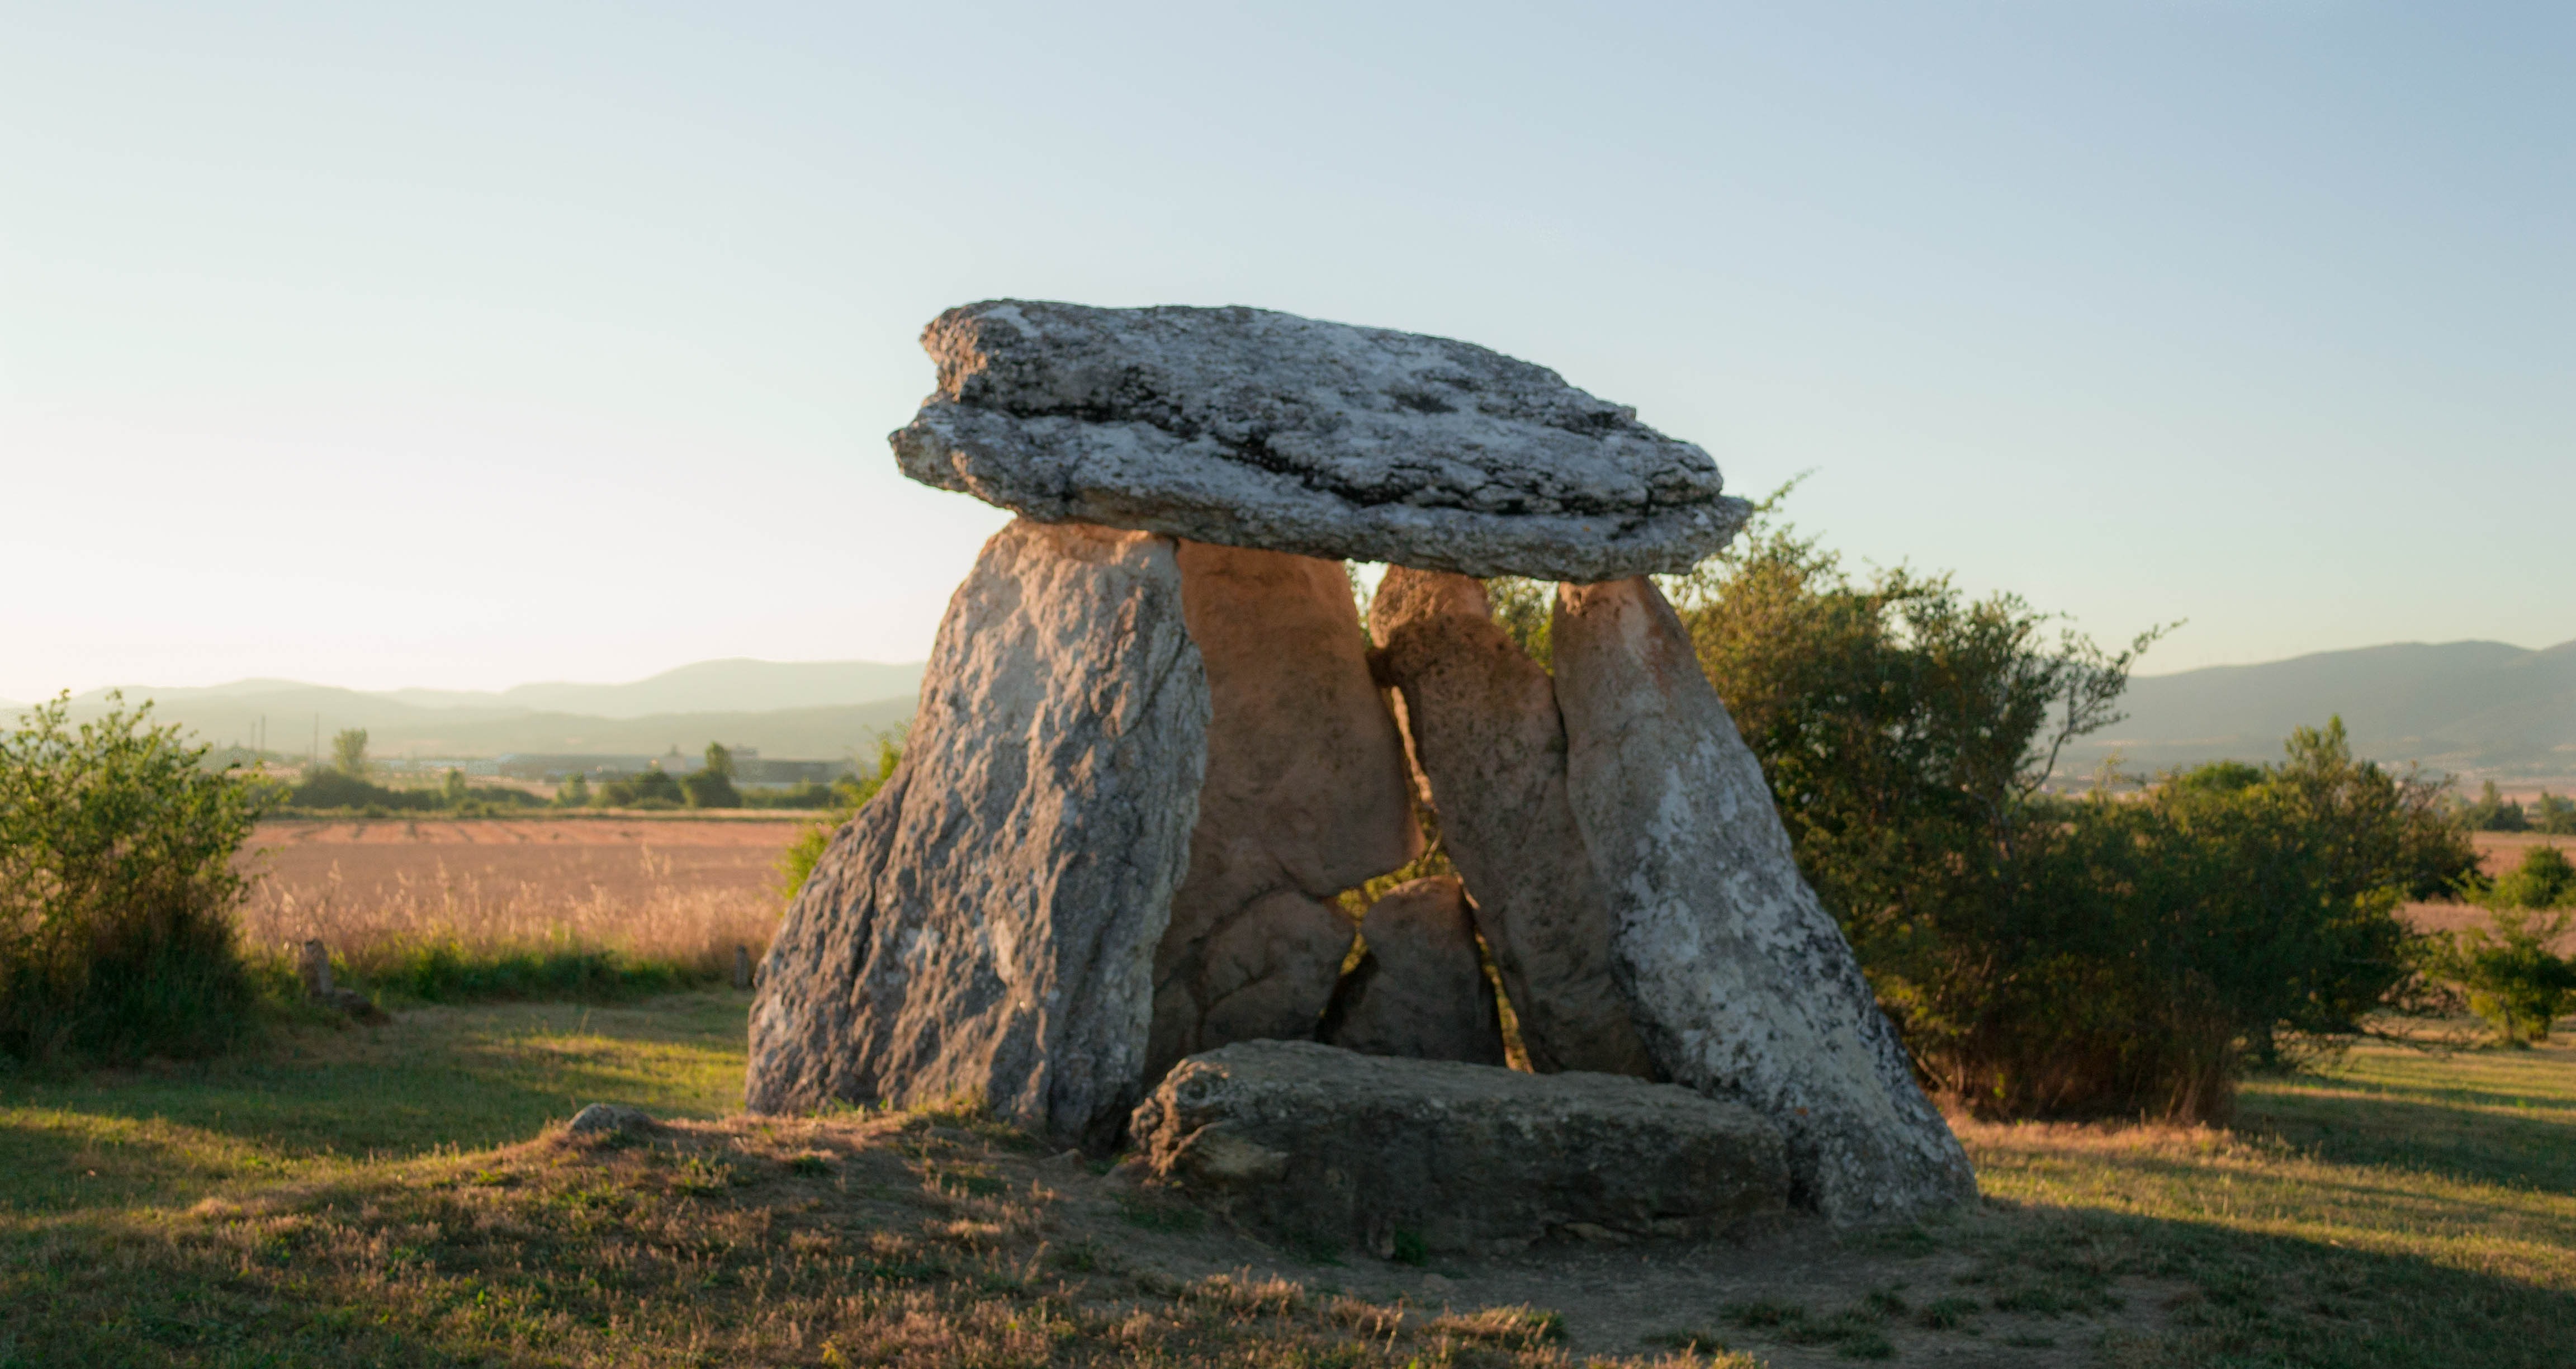
tree, rock, wilderness, sunset, monument, sculpture, ruins, dolmens, monolith, megalith, ancient history, alava